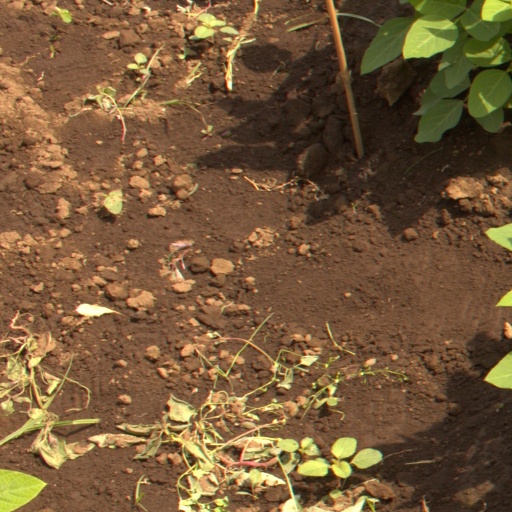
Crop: soybean